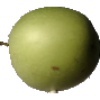
Label: Apple Granny Smith 1